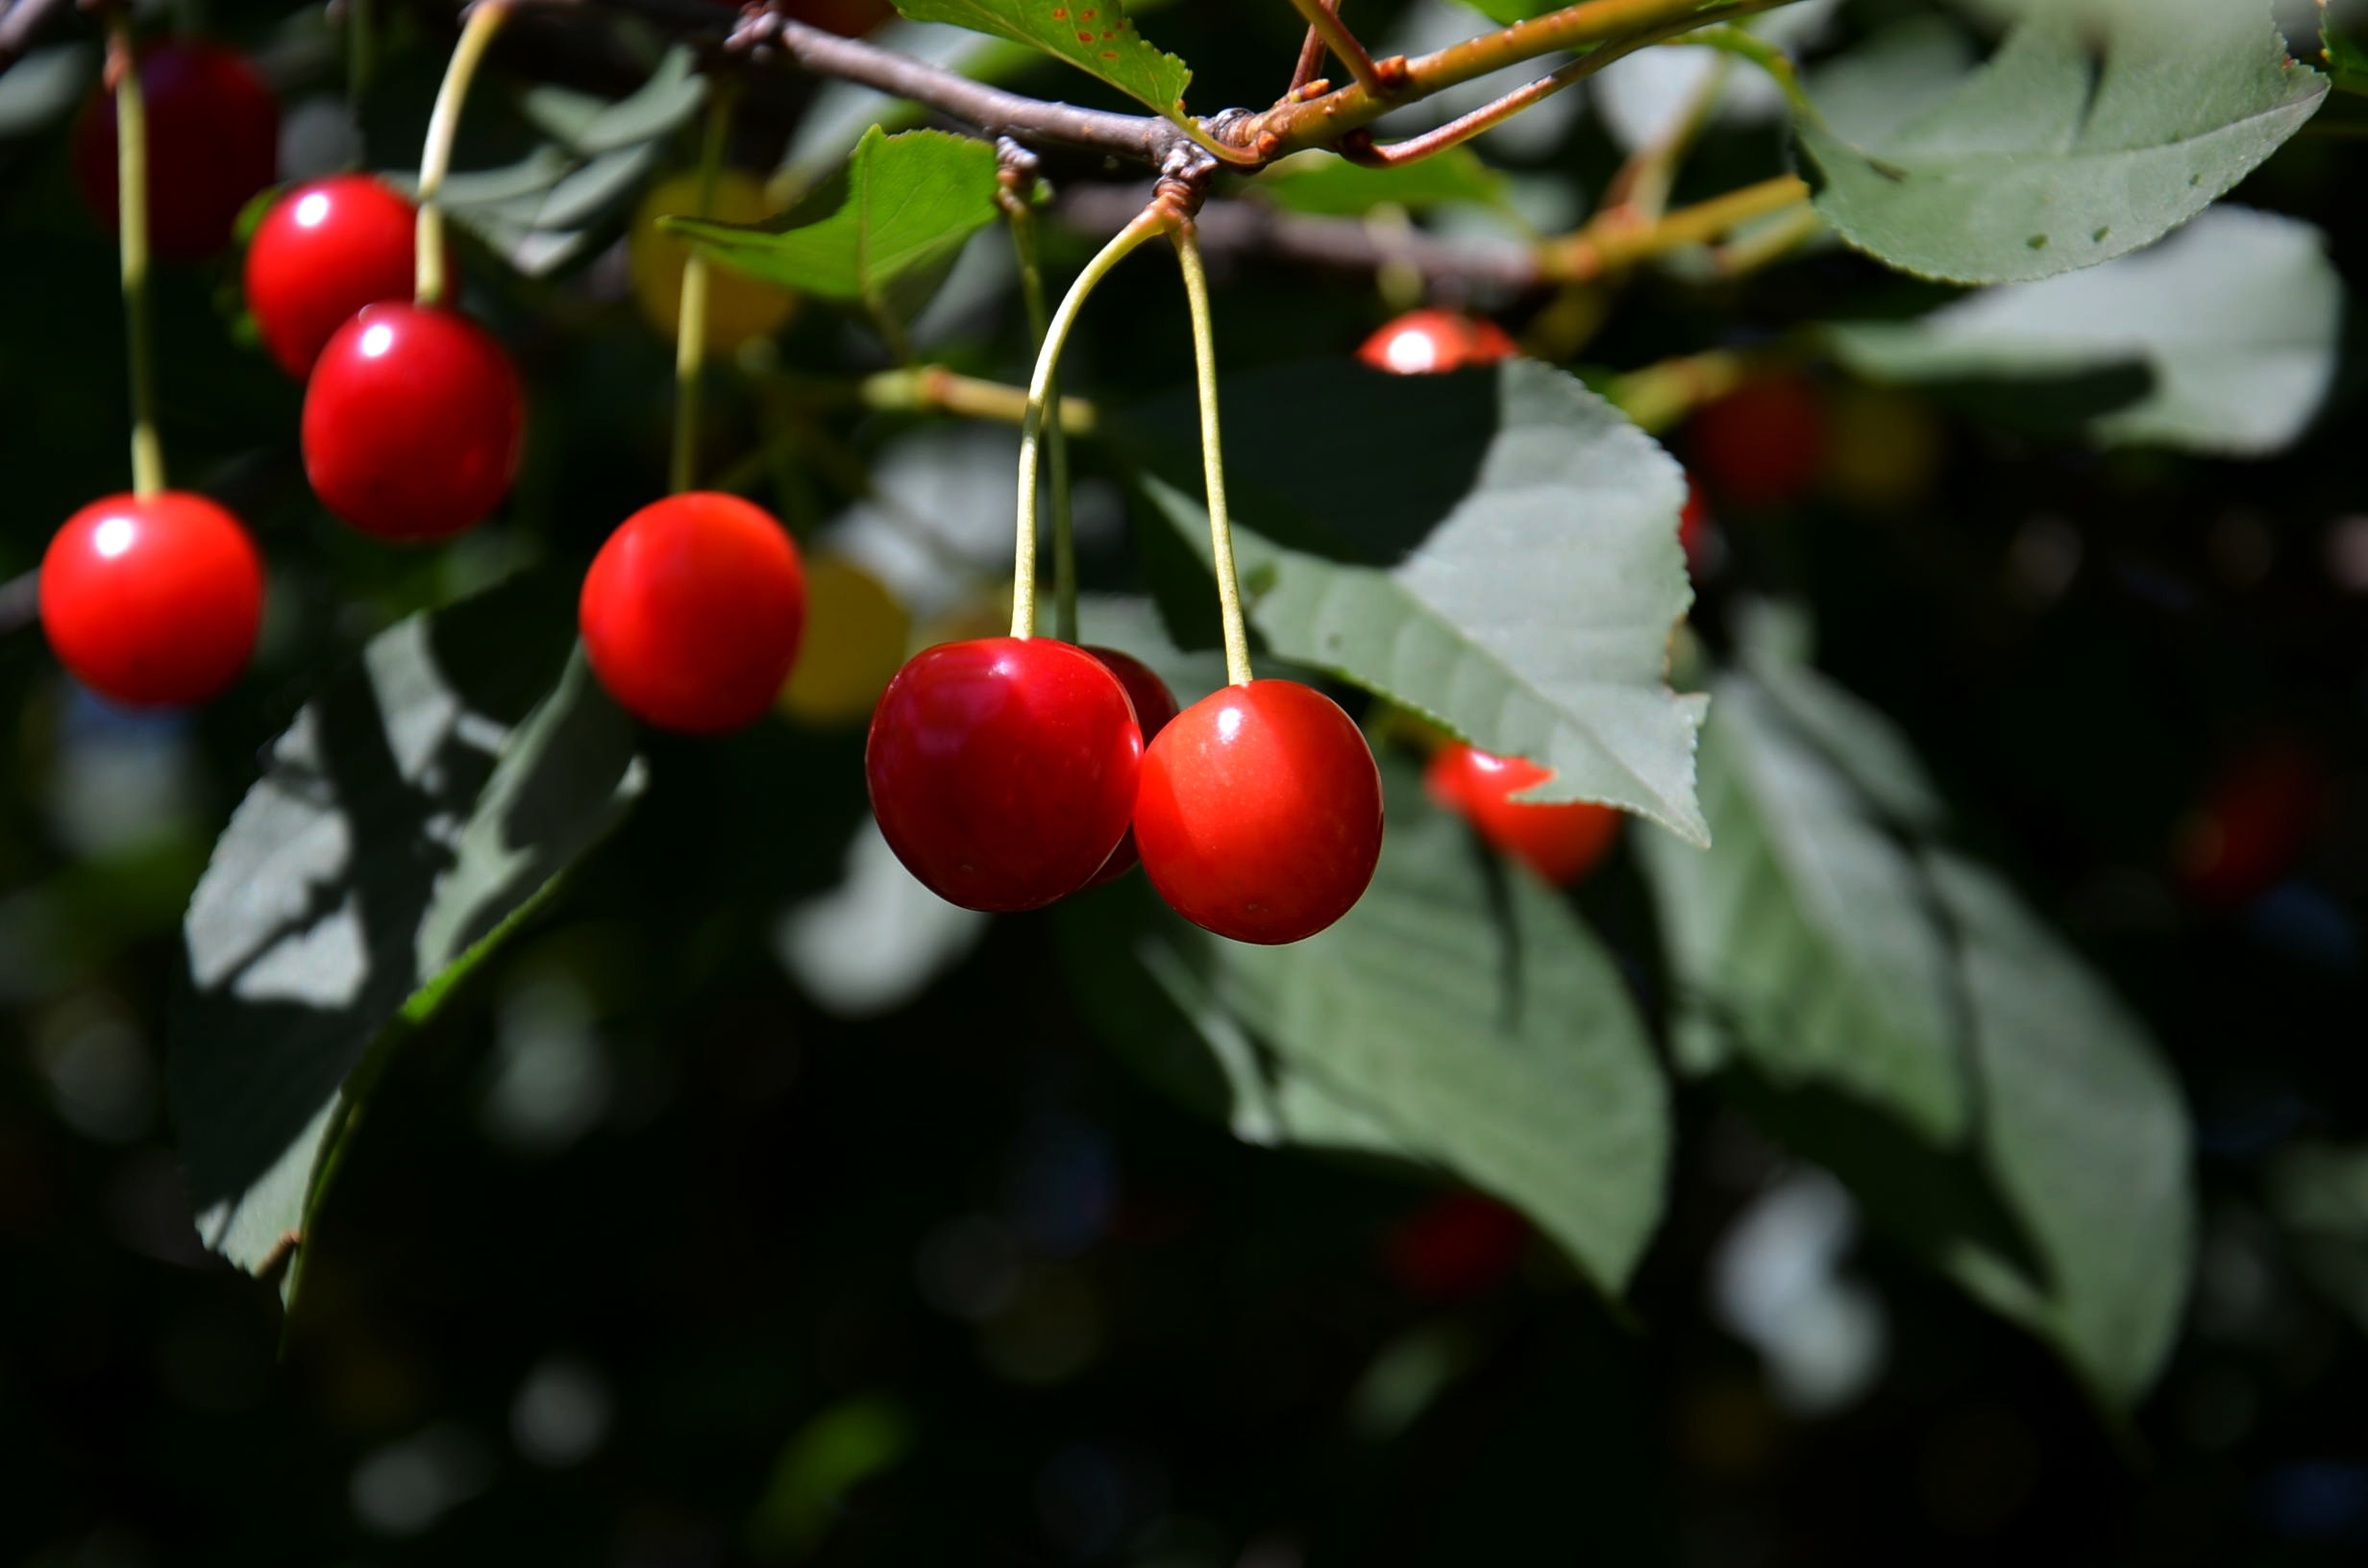
tree, nature, branch, blossom, plant, fruit, berry, leaf, flower, ripe, food, red, produce, fresh, hanging, flora, leaves, holly, stems, shrub, raw, cherry, organic, cherries, macro photography, flowering plant, rose family, acerola, malpighia, land plant, aquifoliaceae, aquifoliales